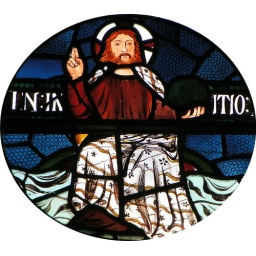
West window rose by Morris and Co, 1862 - detail : Christ in Majesty, by William Morris (only use)